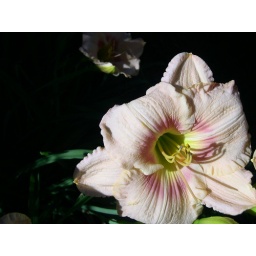
Dabo Girl Daylily...pink bloom with a dark rose eye over a yellow green throat